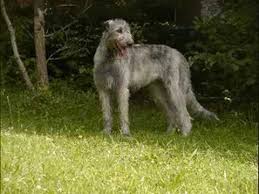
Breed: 224-n000039-Irish_wolfhound